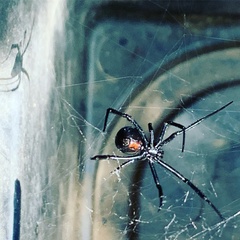
Species: Lactrodectus_hesperus